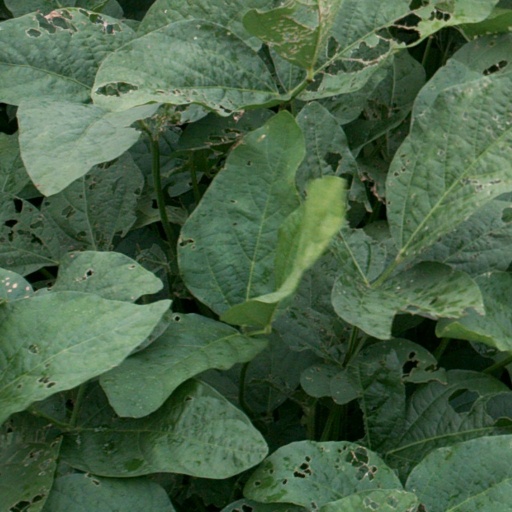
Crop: soybean